2011 Jeff Byrd 500

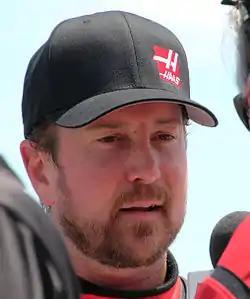
Kurt Busch led the point standings after the race with a total of 150 (pictured in 2015).

The race, the fourth of the season, began at 1:00 p.m. EDT and was televised live in the United States on Fox. The conditions on the grid were dry before the race, the air temperature at ; mostly cloudy skies were expected. Mike Rife, reverend of the Vansant Church of Christ, began pre-race ceremonies with the invocation. Actor and country music singer Billy Ray Cyrus performed the national anthem, while Claudia Byrd, Christian Byrd and Belton Caldwell gave the command for drivers to start their engines.